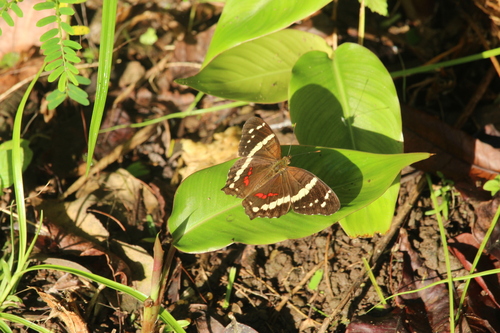
Scientific name: Anartia fatima
Common name: Banded peacock
Family: Nymphalidae
Order: Lepidoptera
Pollinator type: Primary pollinator
Habitat: Open areas and gardens
Geographic range: South America
Conservation status: Least Concern